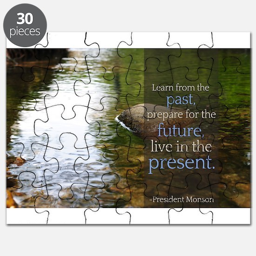
quotes - learn from the past ... puzzle